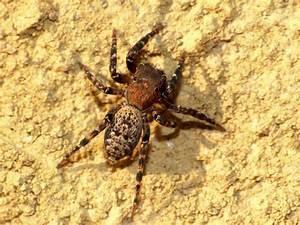
spider